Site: brandenburg
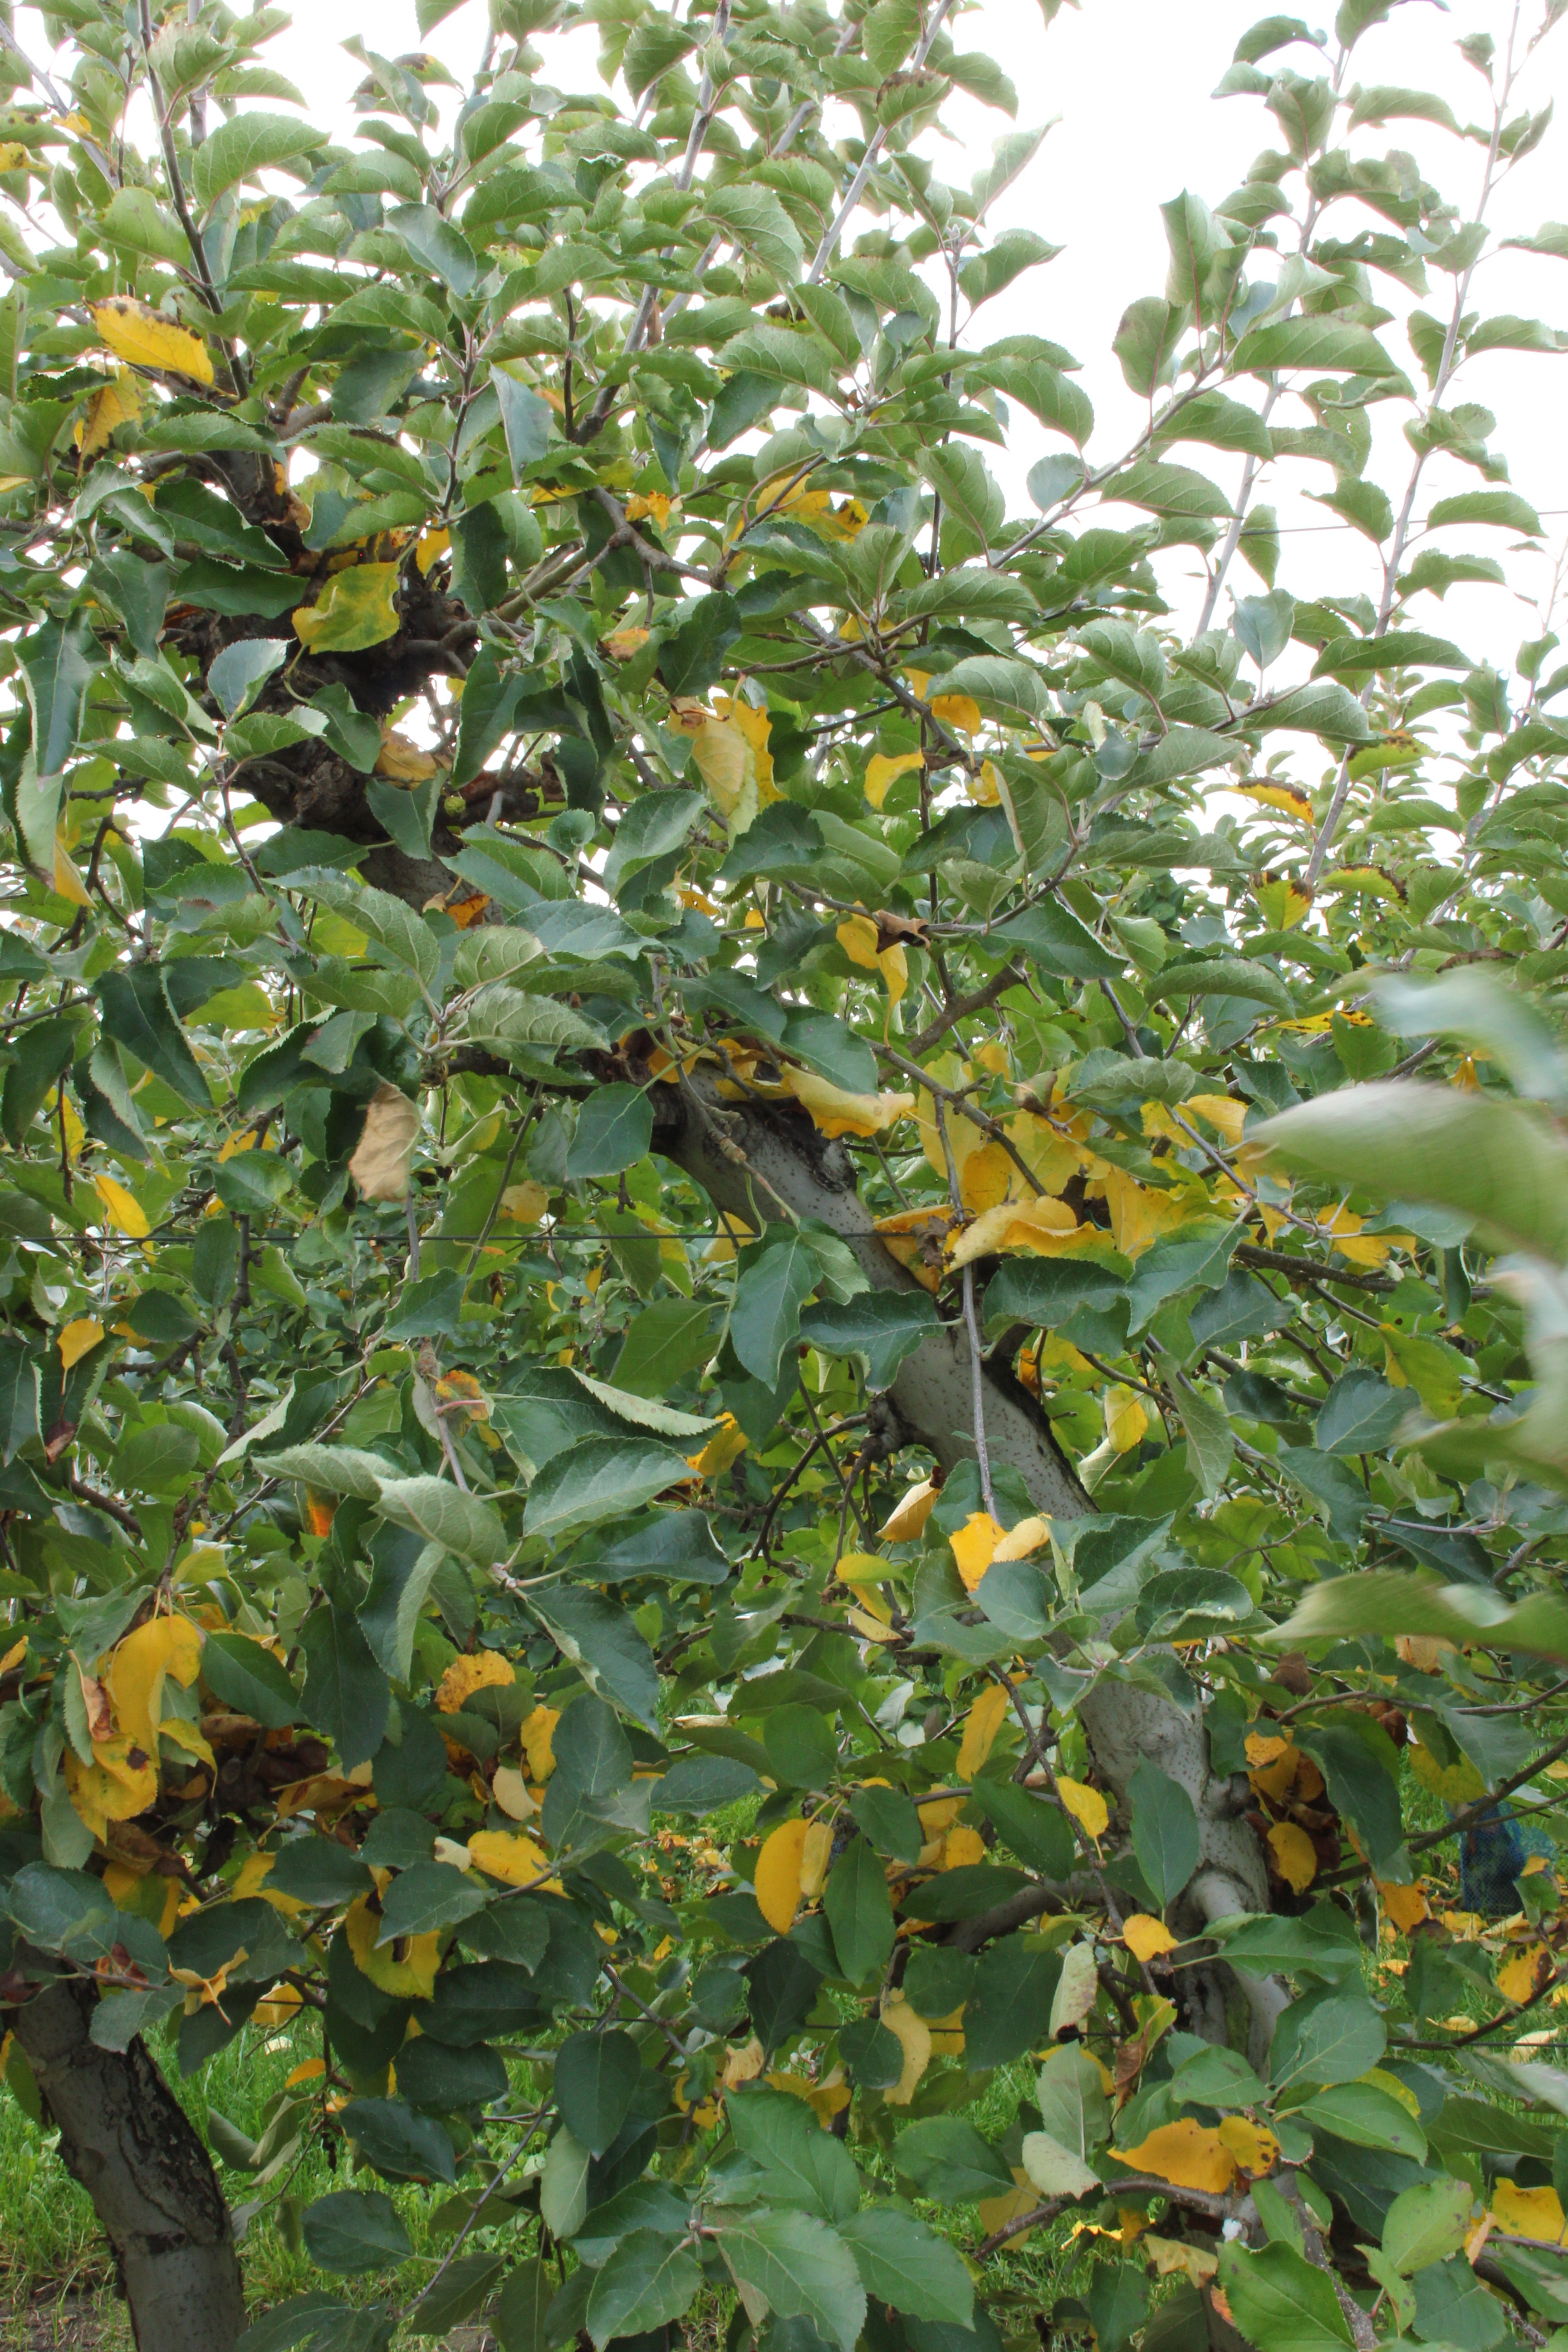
Growth stage (BBCH 91): Senescence, beginning of dormancy